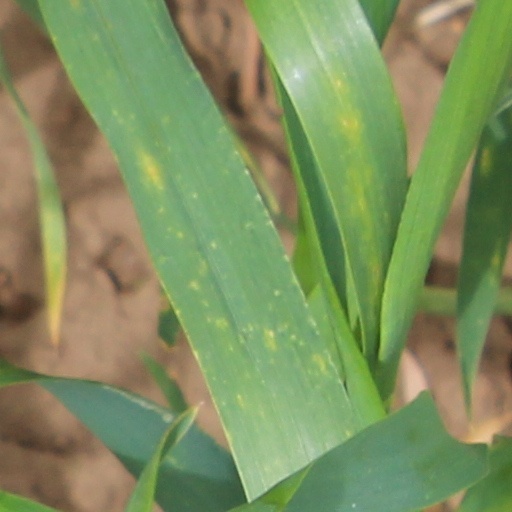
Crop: wheat